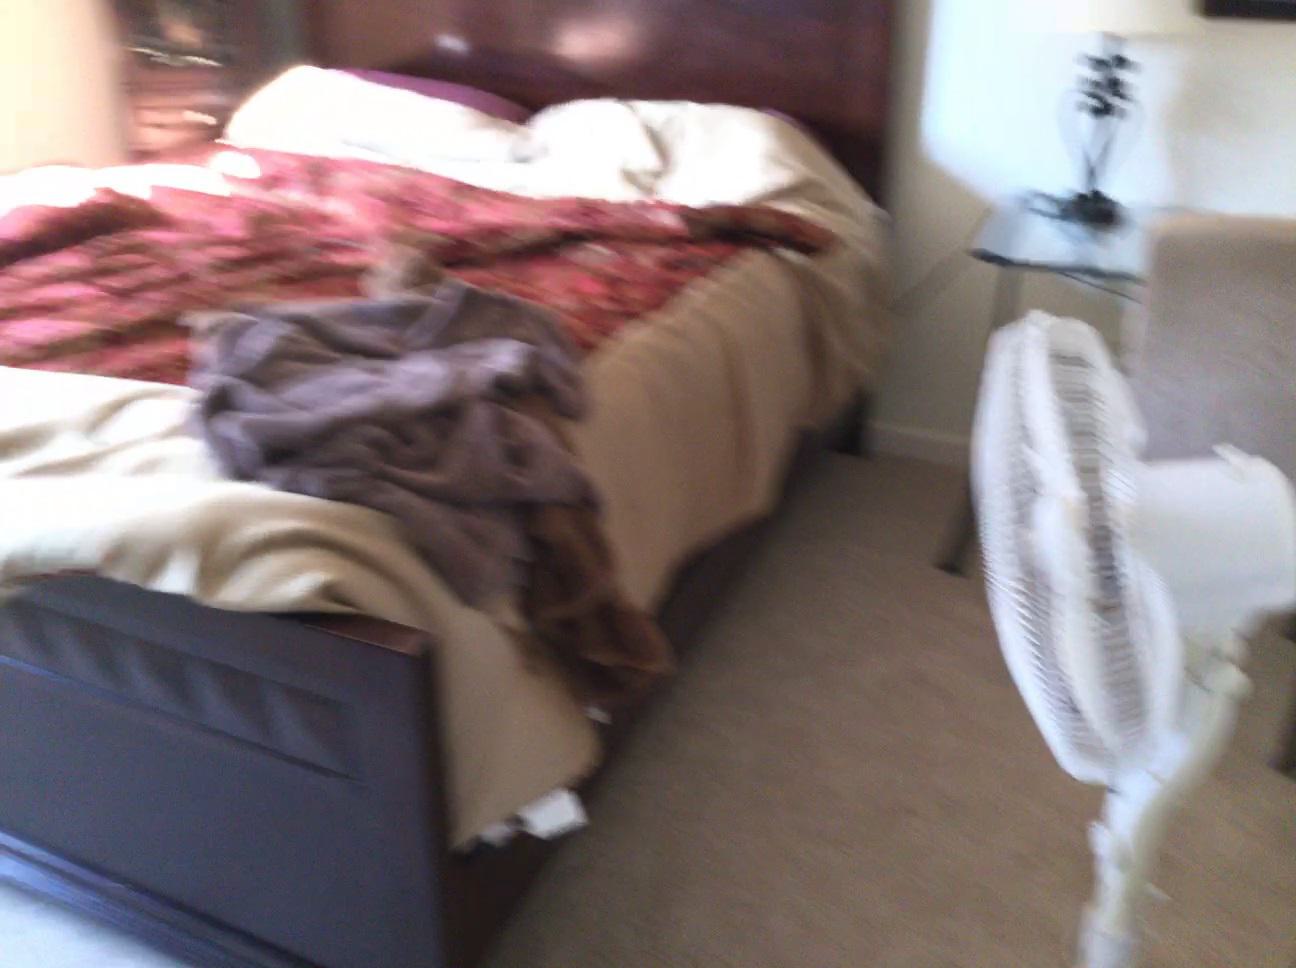
Question: Is the picture behind the fan from the world's perspective? Final answer should be yes or no.
Answer: Yes